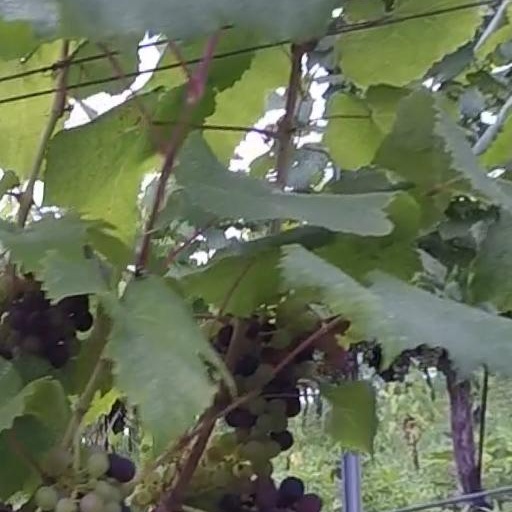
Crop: grape